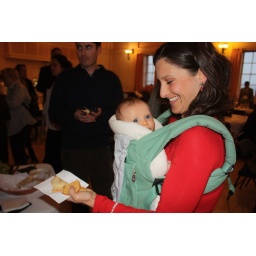
The youngest attendee had the best seat in the house